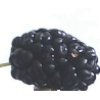
Label: mulberry